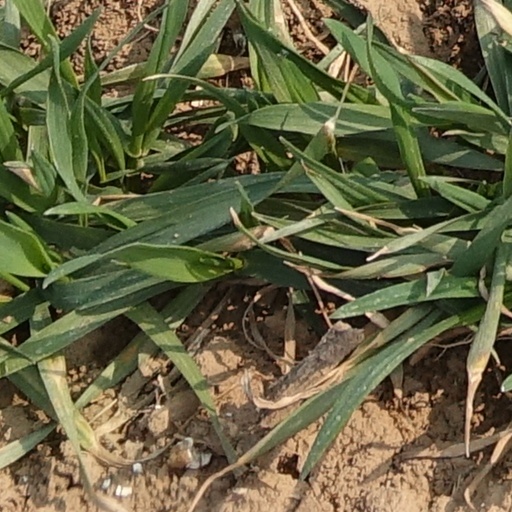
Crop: wheat